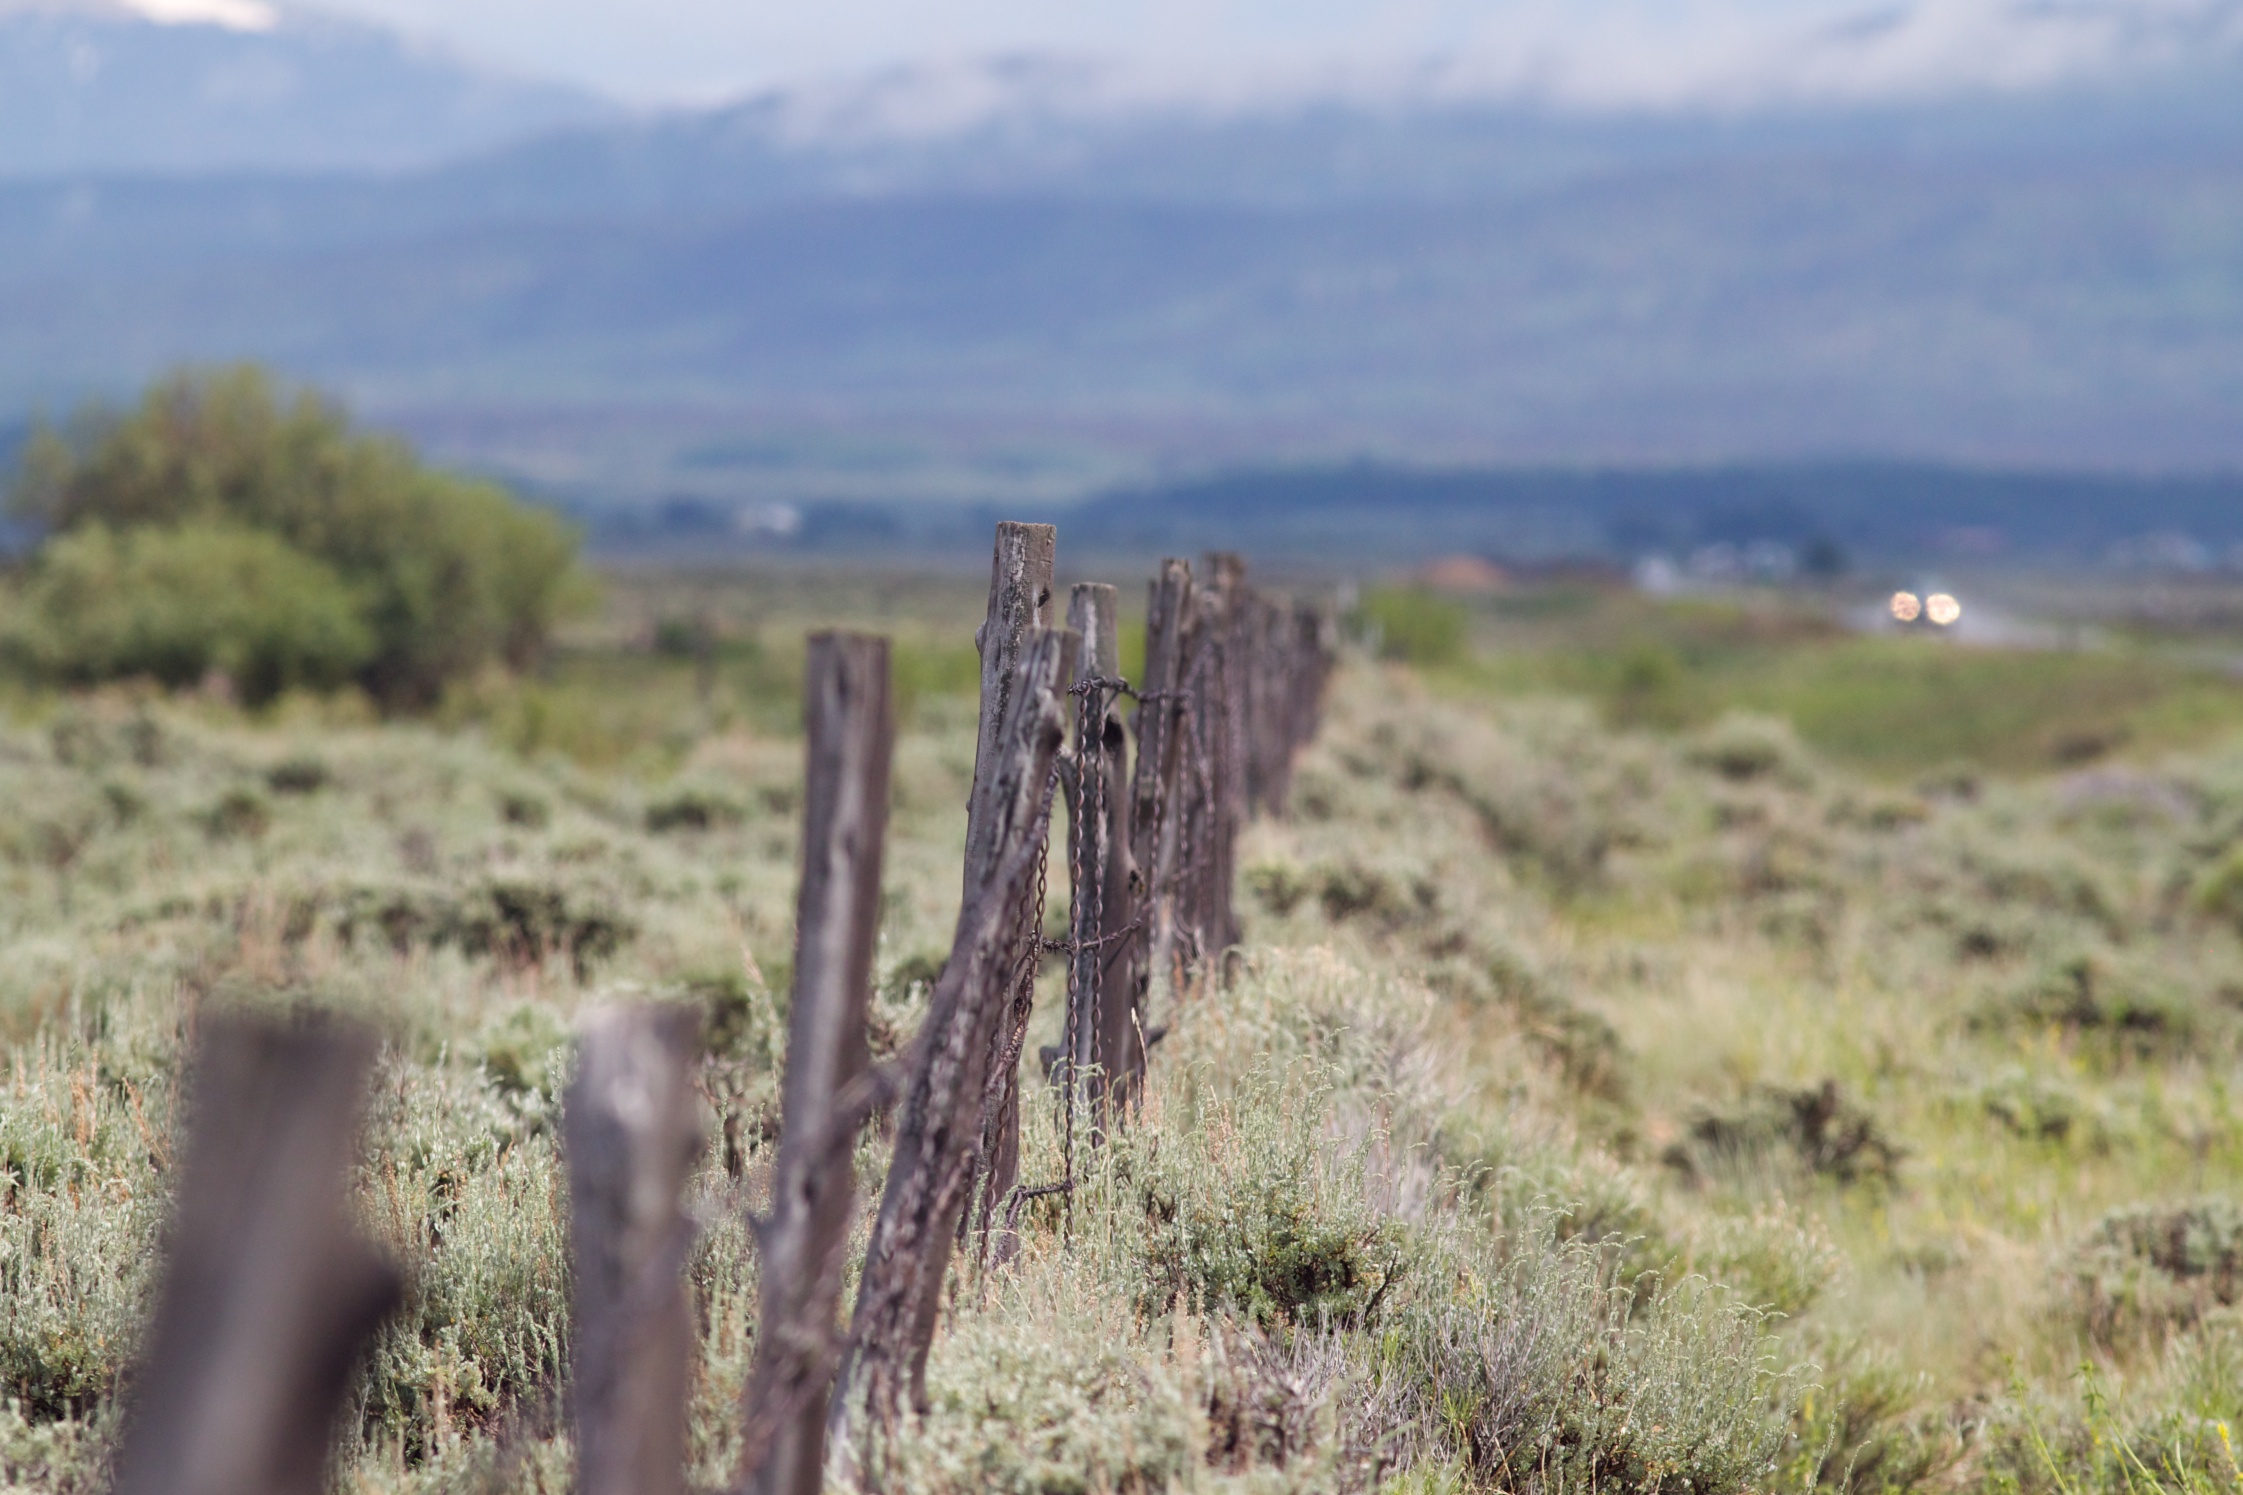
landscape, grass, wilderness, prairie, hill, terrain, savanna, grassland, badlands, wetland, plateau, habitat, odyssey, wyoming, ecosystem, steppe, natural environment, geographical feature